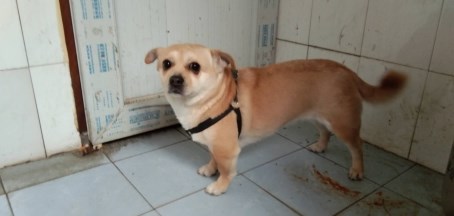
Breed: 420-n000124-Chihuahua